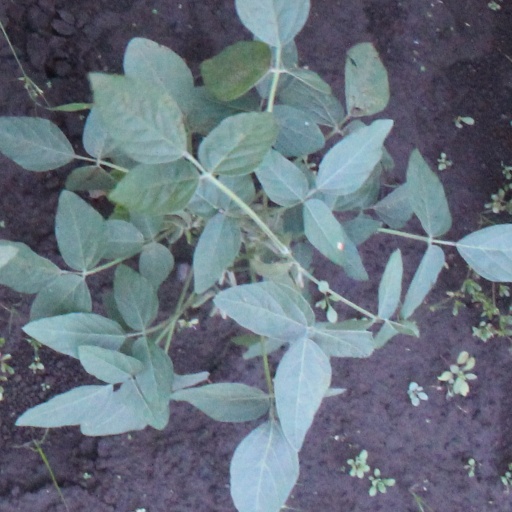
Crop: soybean